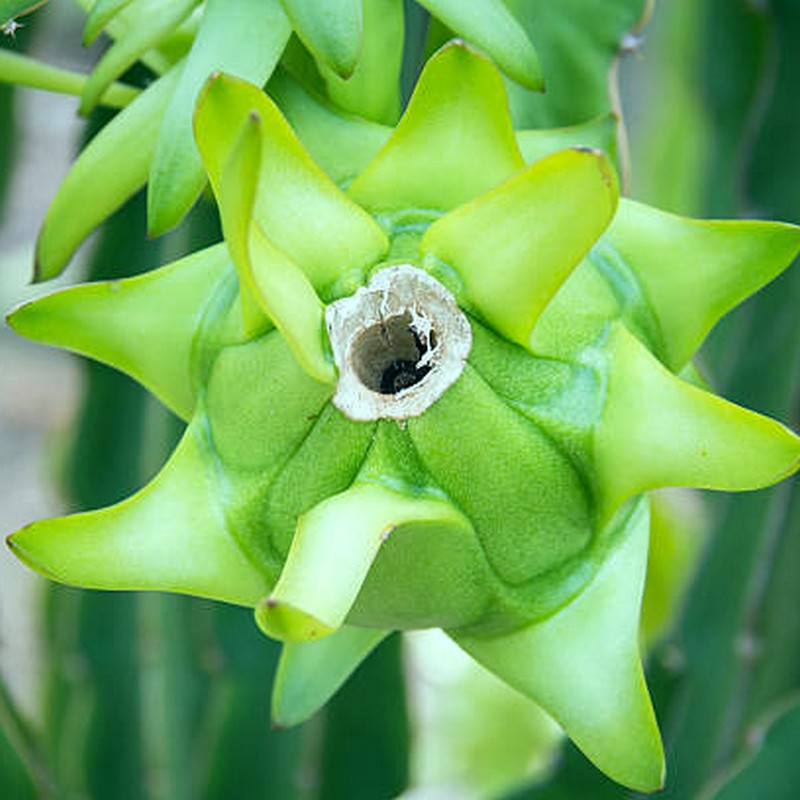
Label: Immature Dragon Fruit